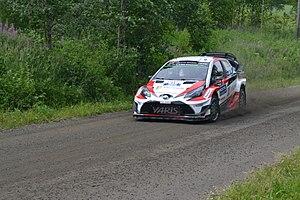
Le Rallye de Finlande 2017 est le 9ᵉ rallye du Championnat du monde des rallyes 2017 et la 67ᵉ édition de l’épreuve. Il se déroule sur 25 épreuves spéciales. Esapekka Lappi et Janne Ferm, au volant d'une Toyota Yaris WRC, remportent le rallye pour ce qui est leur premier succès en championnat du monde des rallyes alors qu'il s'agit de leur quatrième engagement au plus haut niveau. Esapekka Lappi devient aussi le sixième vainqueur différent de la saison après Sébastien Ogier, Jari-Matti Latvala, Kris Meeke, Thierry Neuville et Ott Tänak.